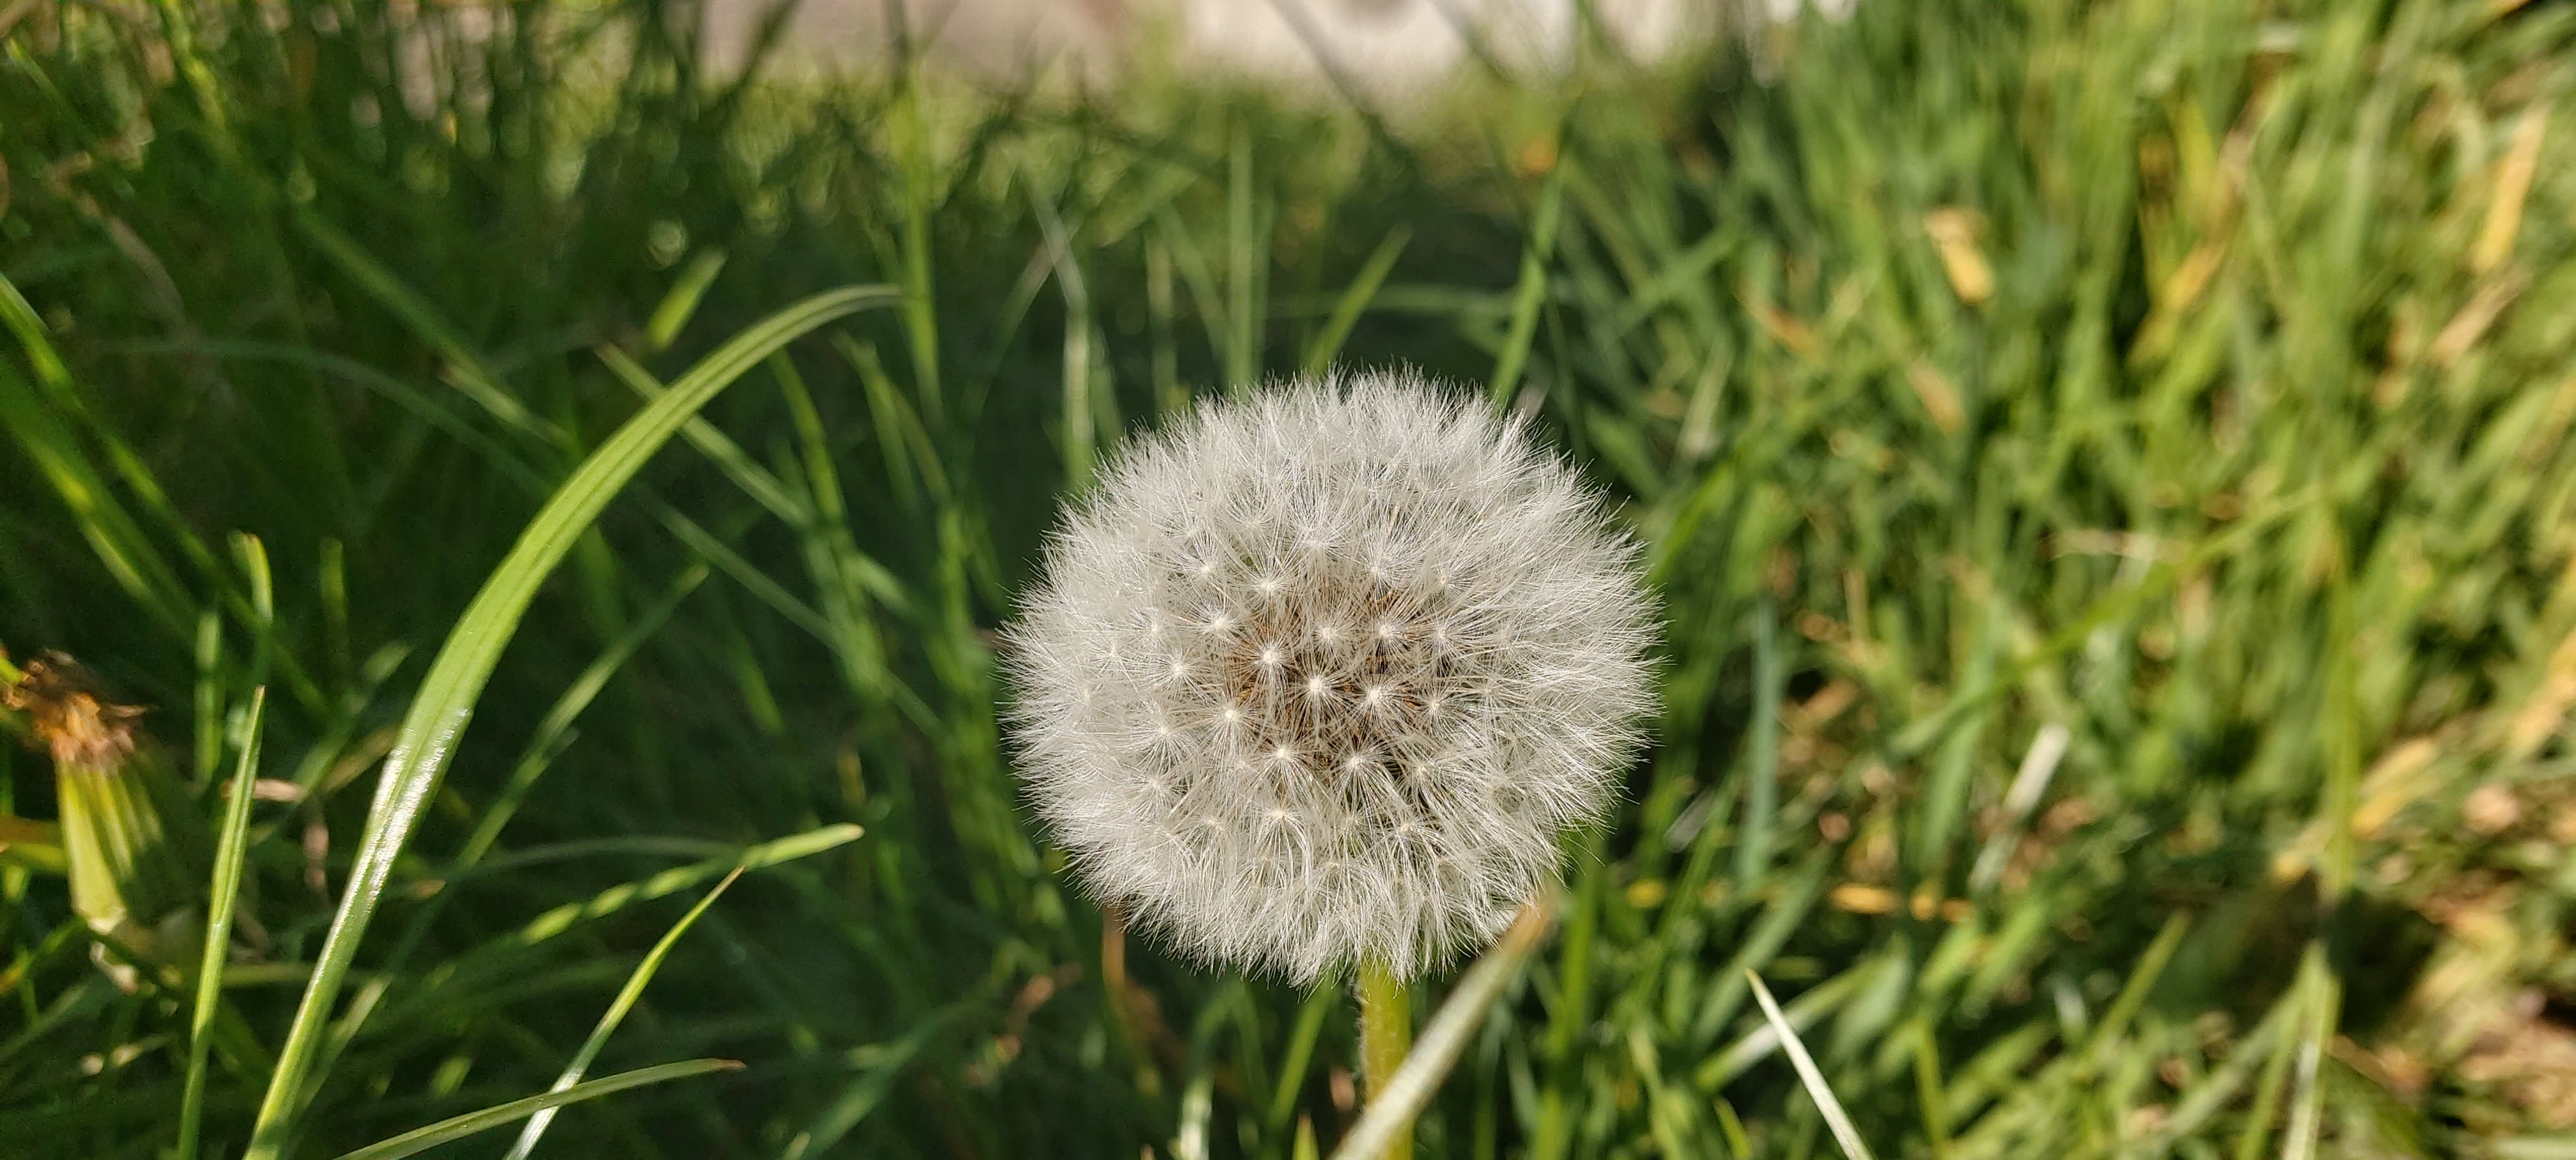
grass, summer, white, flower, dandelion, plant, grass family, close up, spring, flowering plant, sow thistles, daisy family, asterales, sedge family